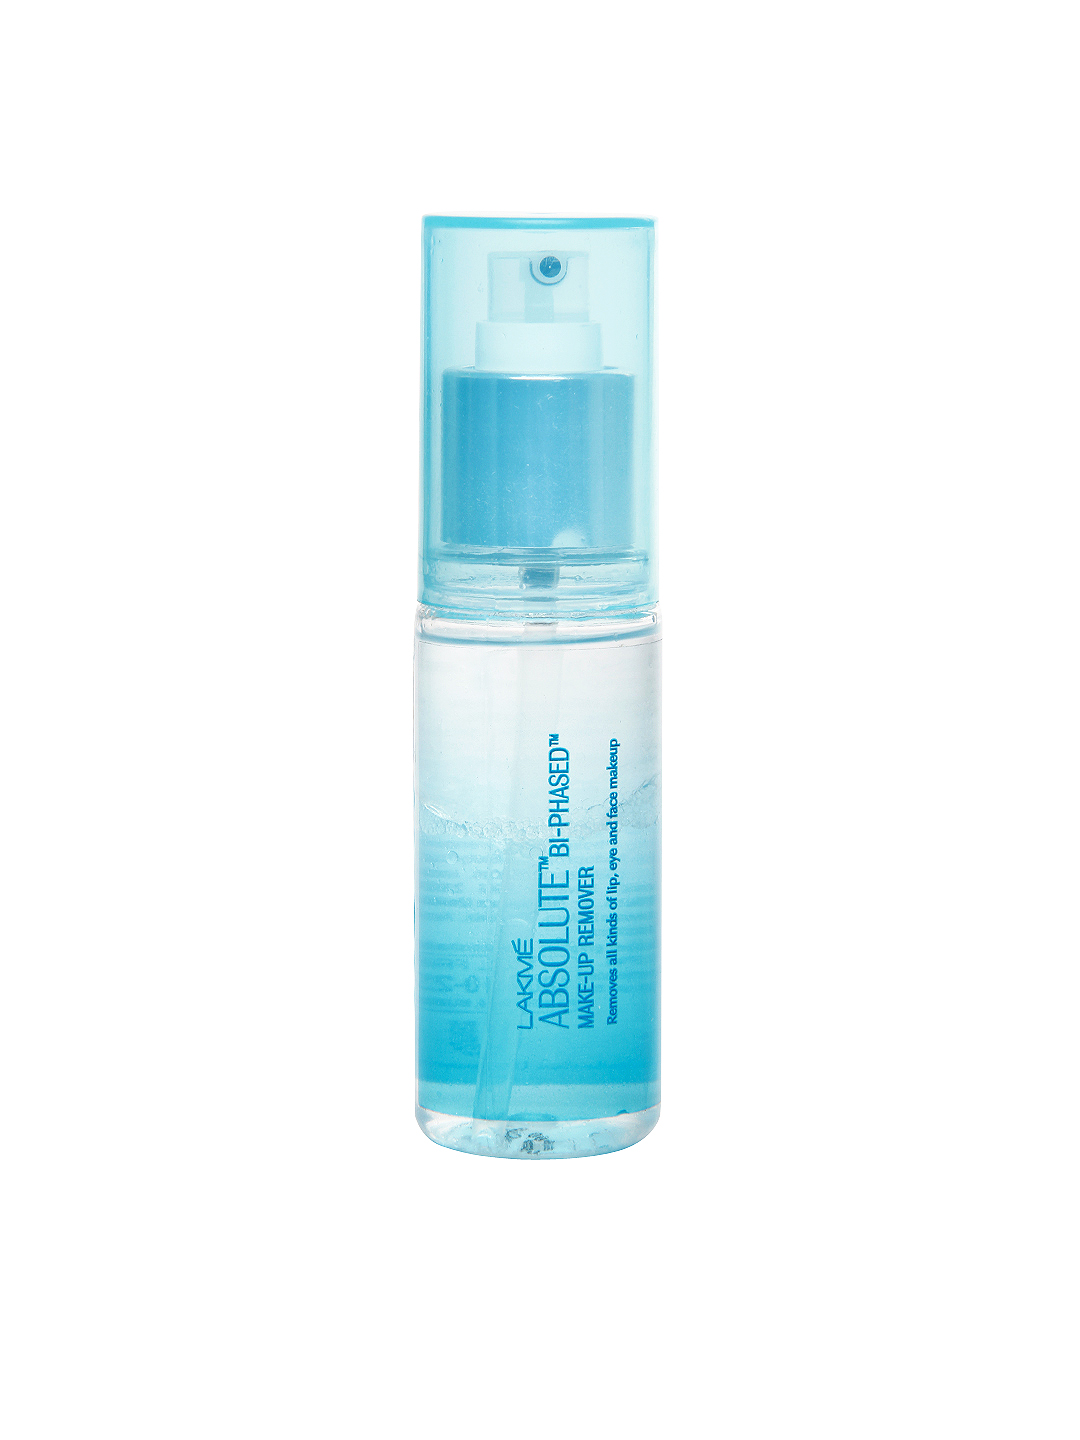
Lakme Absolute Bi-Phased Make-Up Remover
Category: Personal Care / Makeup / Makeup Remover
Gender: Women
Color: Blue
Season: Winter 2016
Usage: Casual